Harry Hein

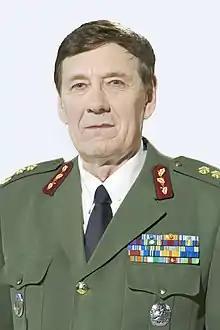
Harry Hein

Harry Hein (born 1945 in Valga) is an Estonian military Major General. From 1991 he has been the chief director of Estonian Rescue Board. In 2000s he was the Director General of Estonian Border Guard.